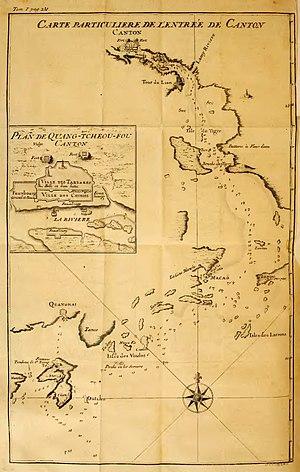
""Carte particuliere de l'entrée de Canton"" y compris 3 ""Fort""s, ""Lamy Riviere"", ""Tour du Lion"", ""Isle du Tigre"", ""Bouche du Tigre"", ""Batterie à Fleur d'eau"", ""Lin-tin"", ""La Caze Blanche"", ""Macao"", ""Lantuo eu les trois pies"", ""Isles des Larrons"", ""Mabang"", ""San-tsao"", ""Isles des Viados"", ""Ta-ling"", ""Nicou Ko"", ""Caolan"", ""Po-che ou les Sorciers"", ""Tanco"", ""Quanghai"", ""Tombeau de St Francois Xavier"", ""San Ciam"", ""Hiatchuen"", ""Outchu""